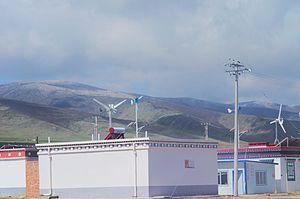
Petit village tibétain zang, au Sud-Est du lac Qinghai (ou Kokonor en mongol), utilisant des chauffes-eau solaire thermiques, ainsi que, pour l'alimentation électrique, des panneaux photovoltaïques et des éoliennes de petite taille à double hélice.
Le Qinghai est une province du nord-ouest de la République populaire de Chine. Il tire son nom du lac Qinghai, le plus grand lac salé du pays.